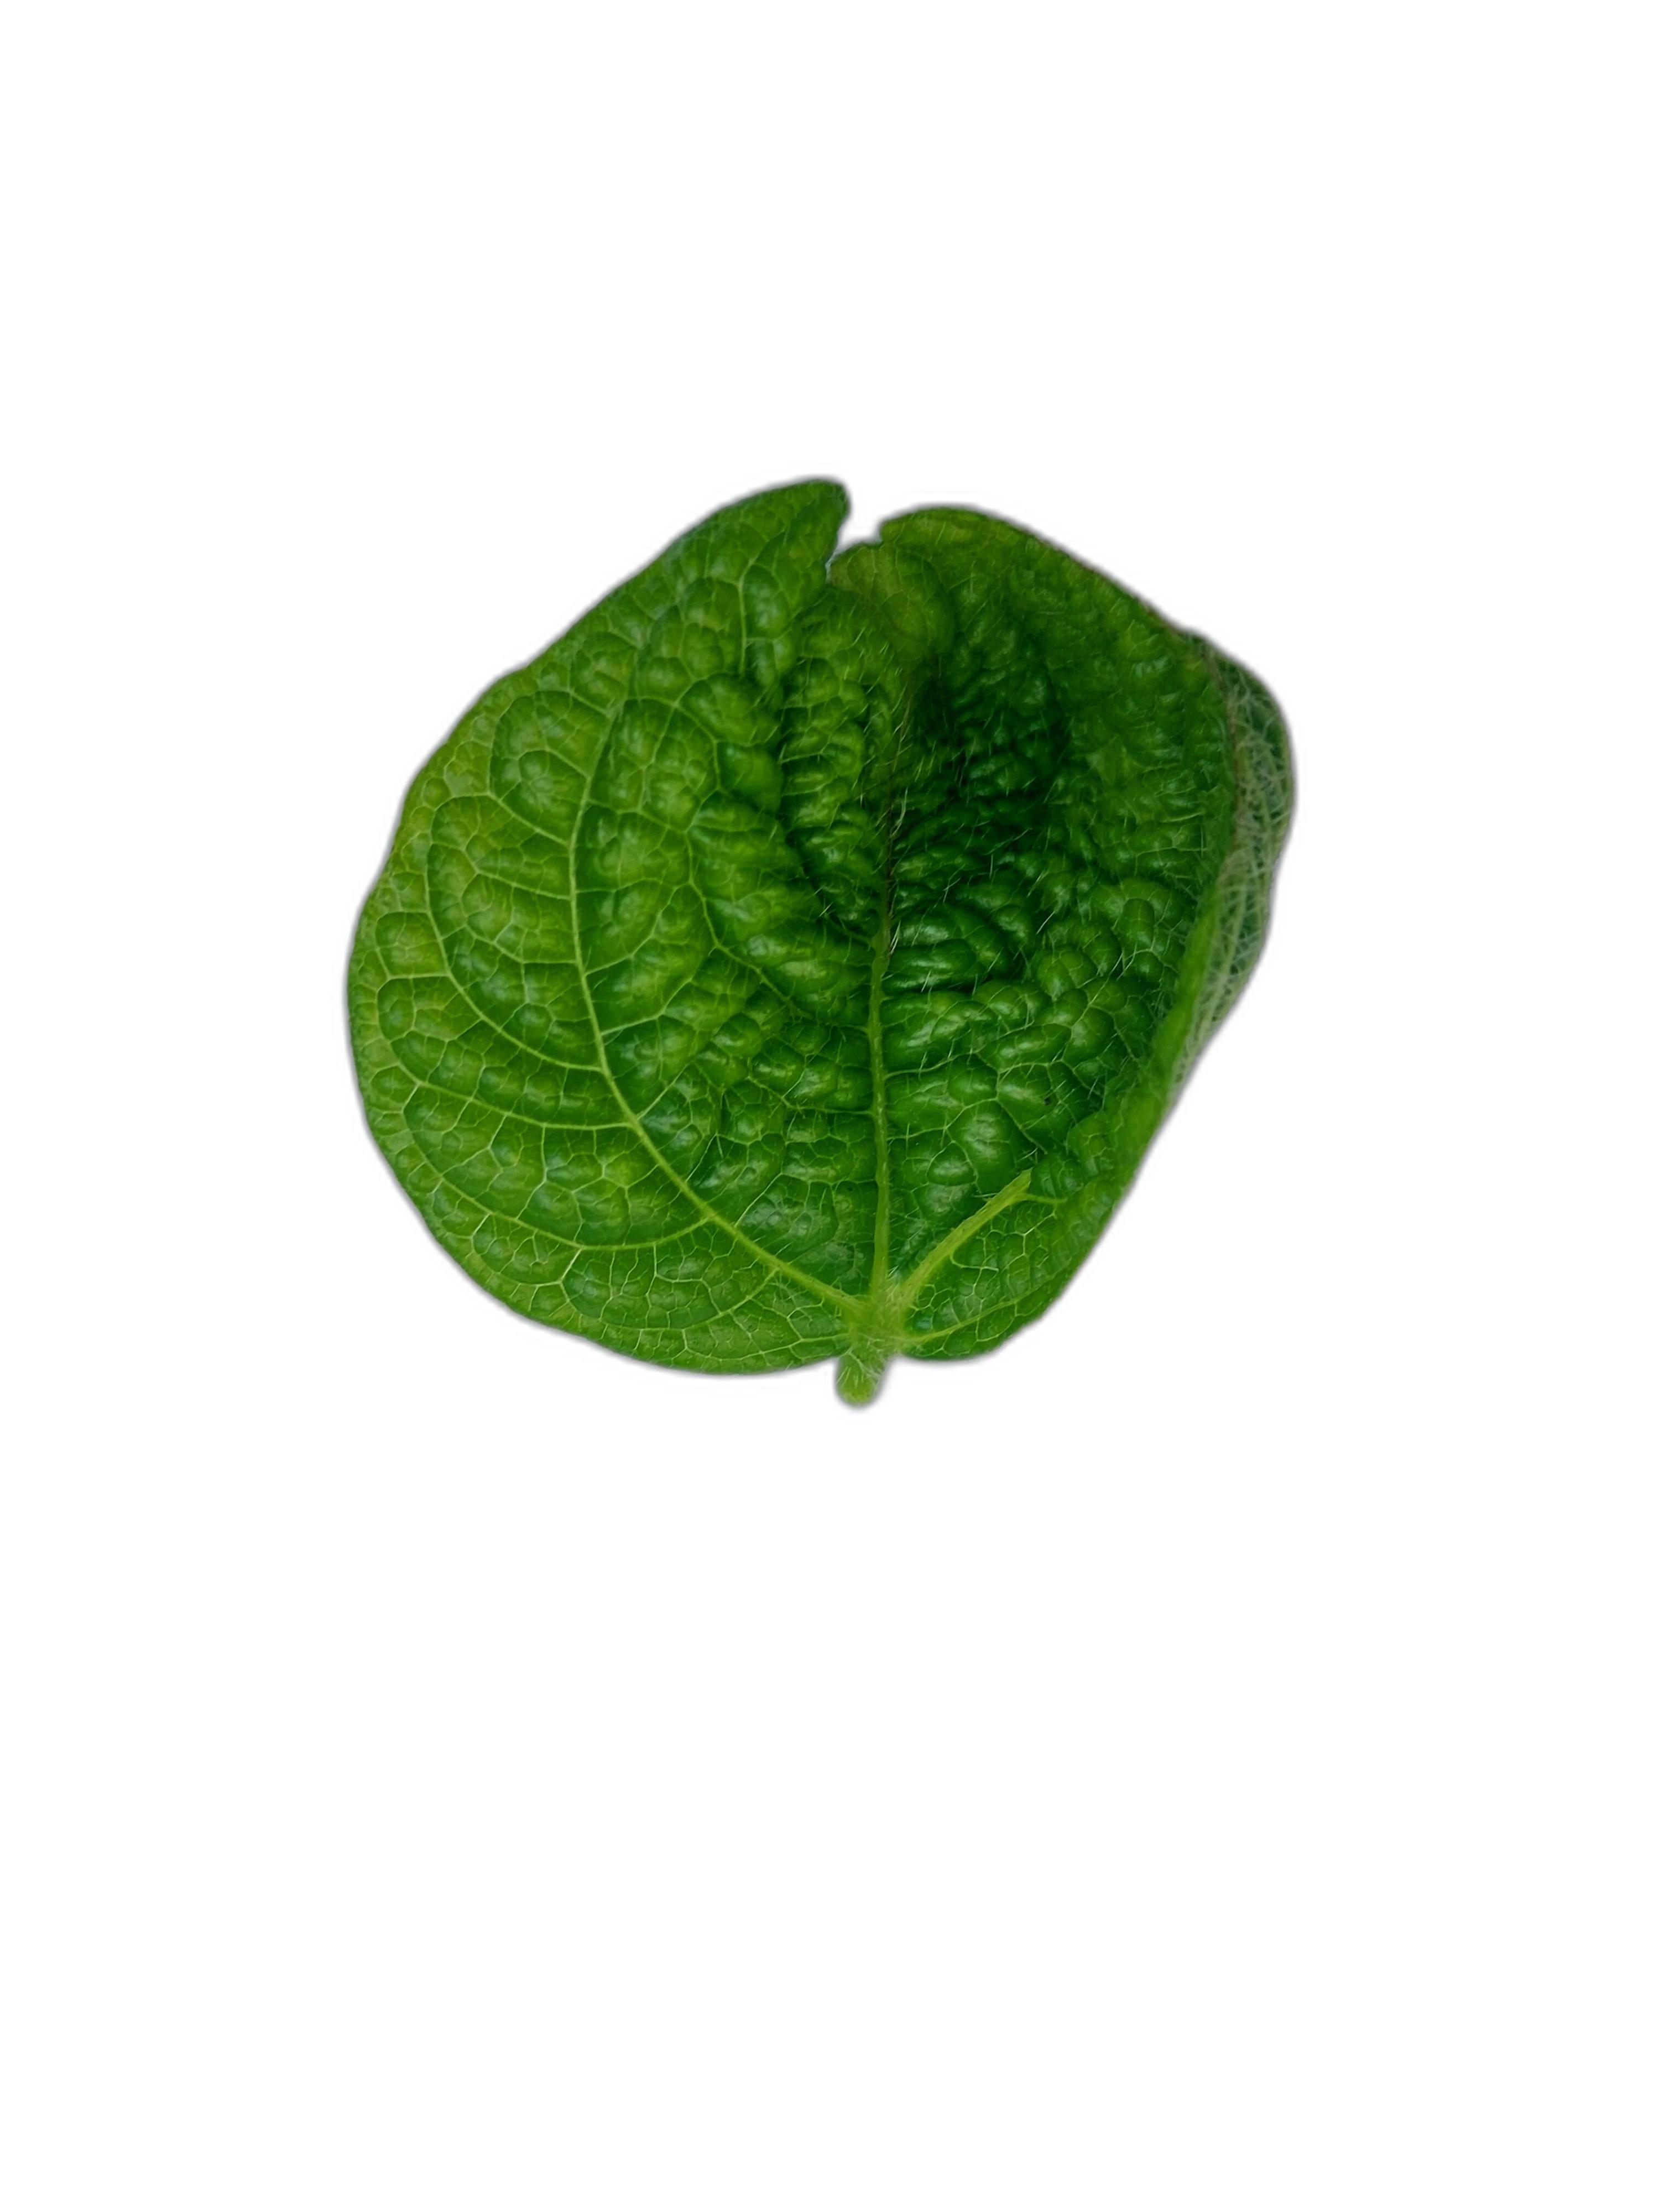
Label: Leaf Crinkle